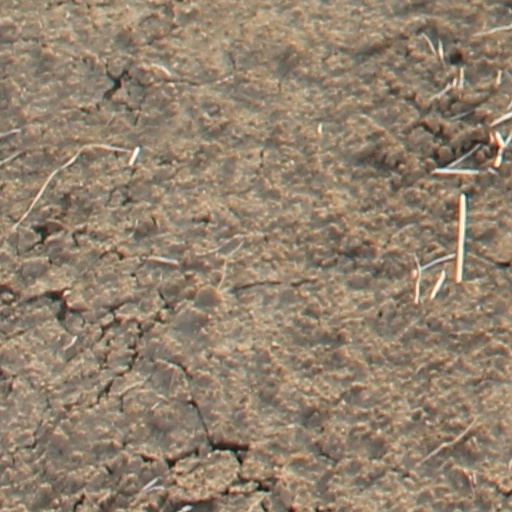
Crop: wheat